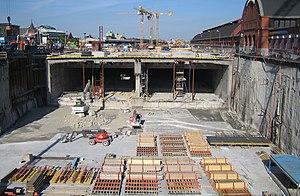
Le Citytunneln est un tunnel ferroviaire qui traverse en sous-sol le centre-ville de Malmö en Suède depuis 2010.